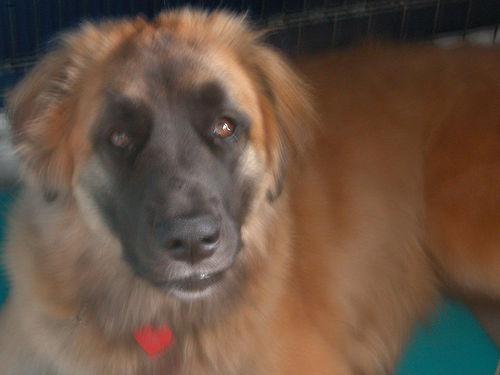
leonberger